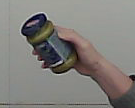
Product: barilla_pesto